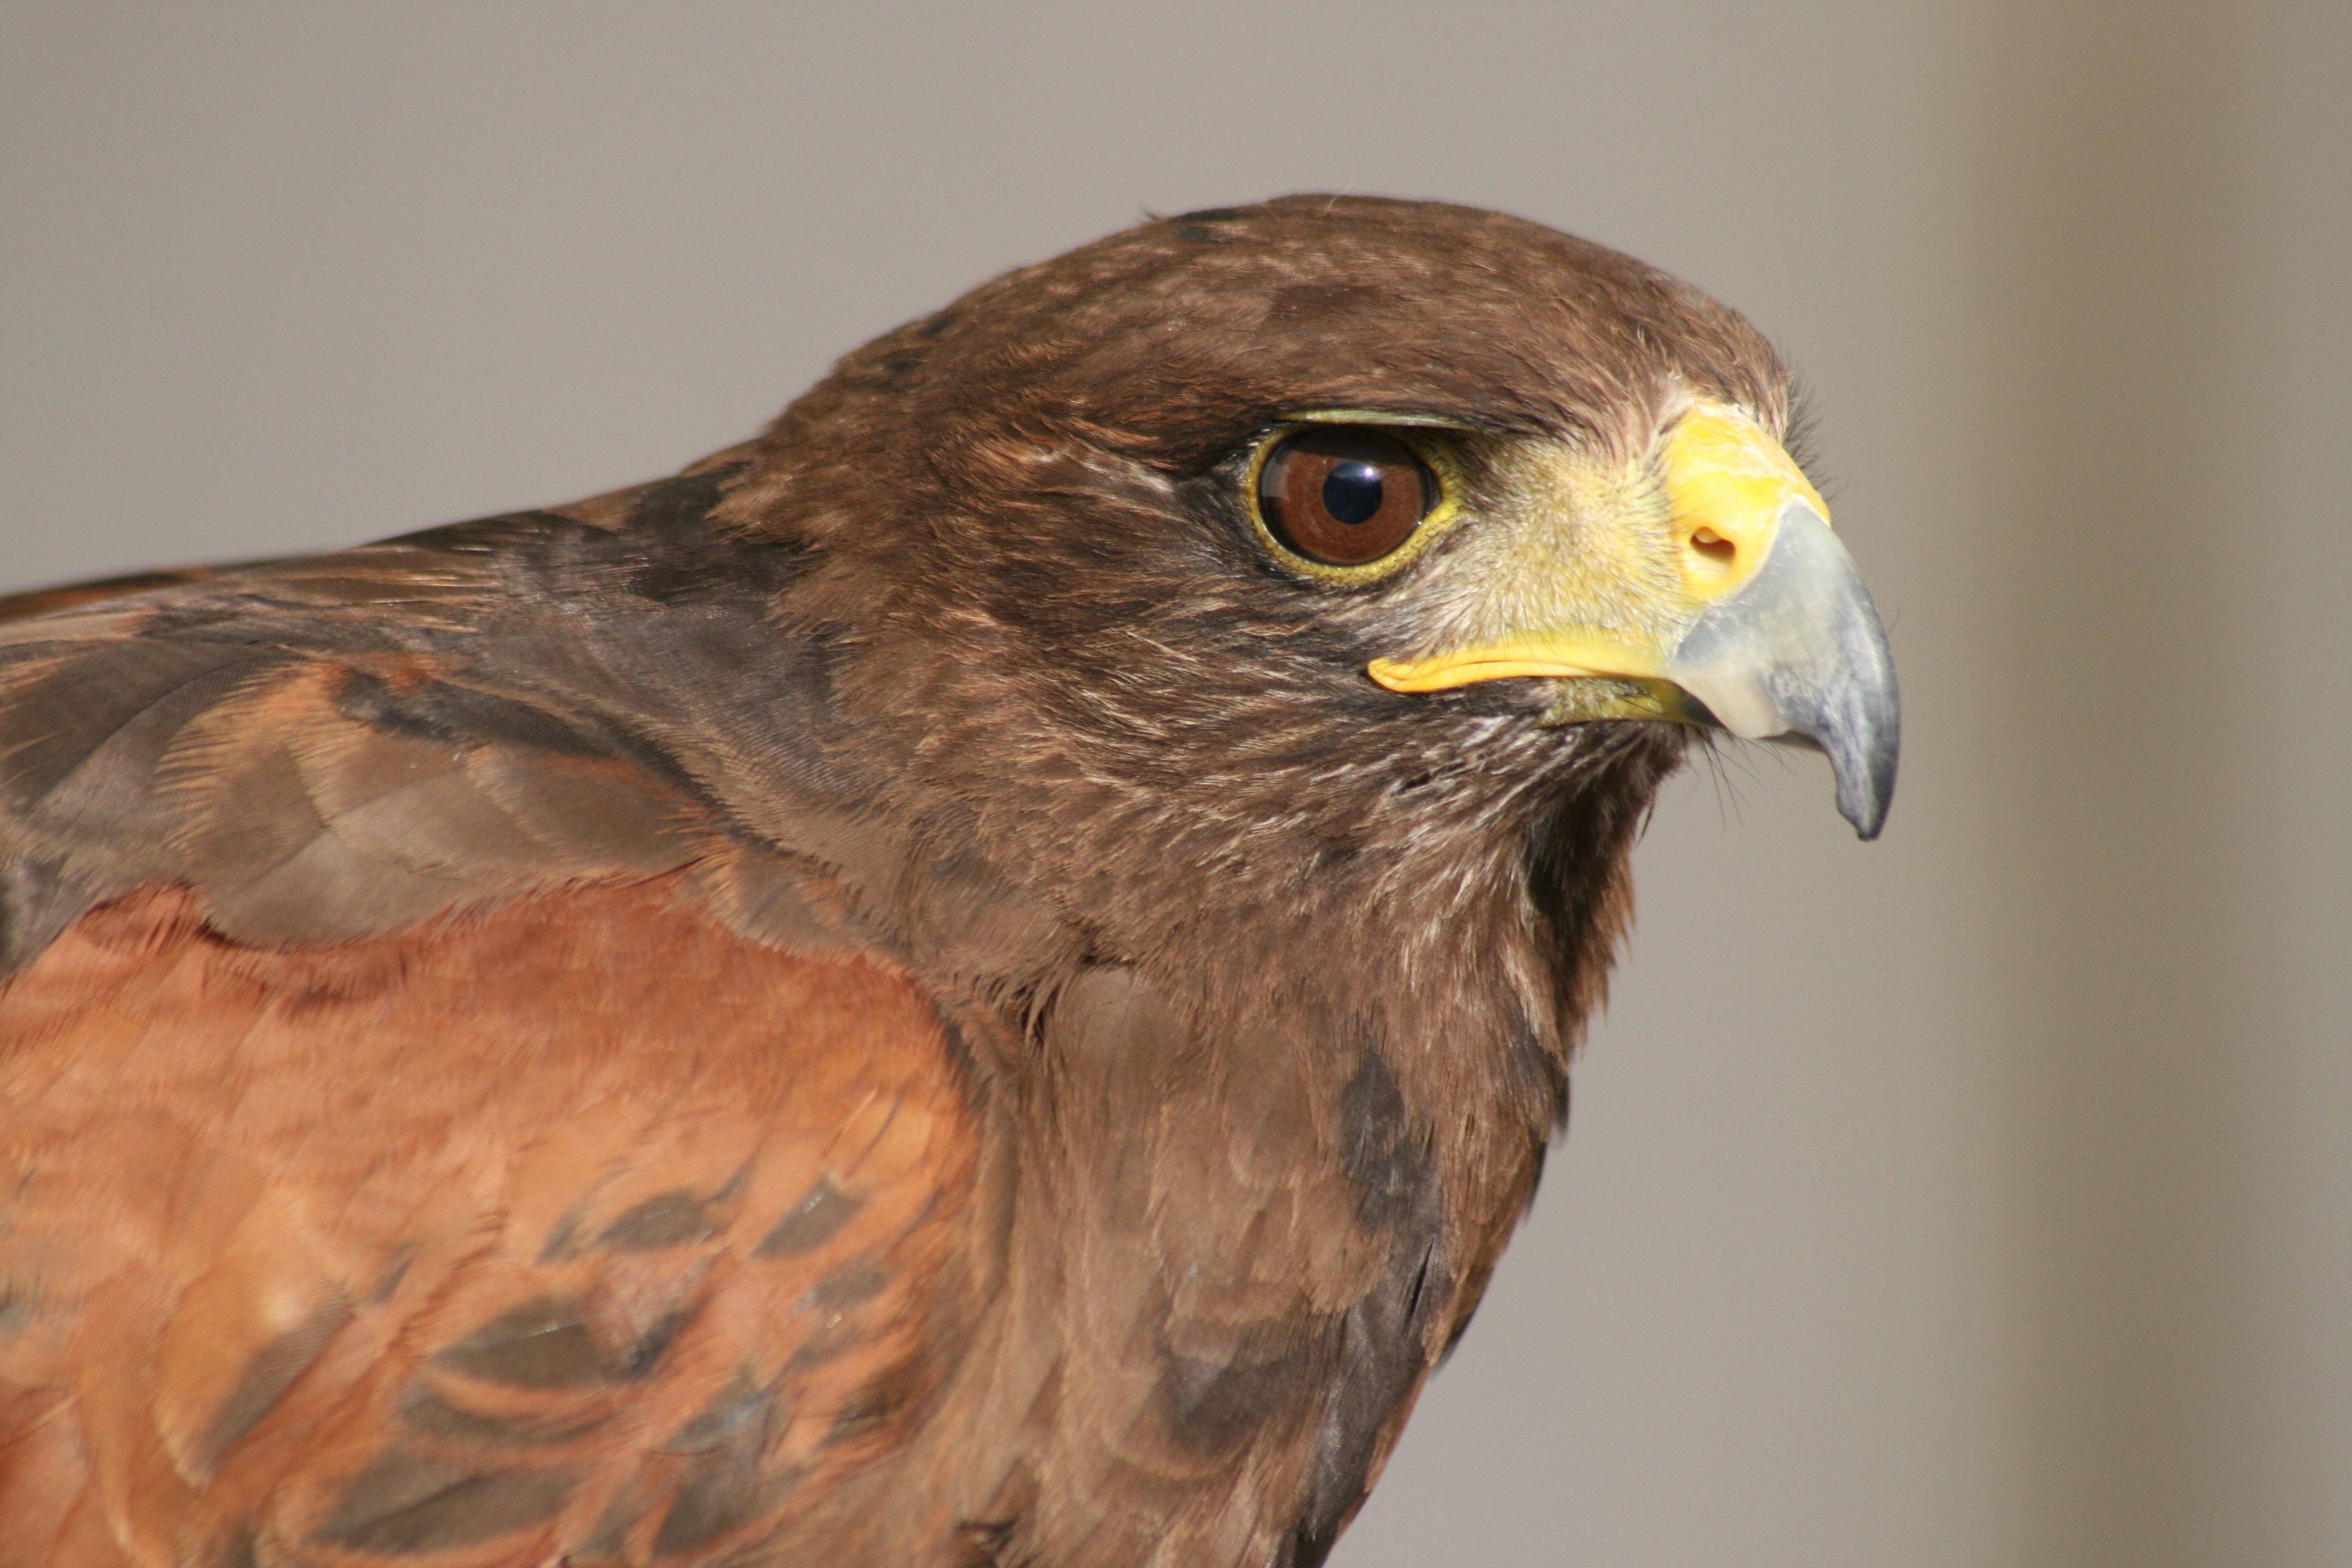
bird, wing, wildlife, beak, eagle, hawk, fauna, raptor, bird of prey, close up, birds, vertebrate, falcon, buzzard, falco, big bill, accipitriformes